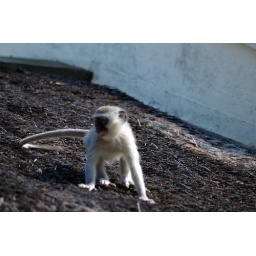
A baby vervet monkey on the roof of our accomodation in Blythedale Beach